List of mammals of peninsular Spain

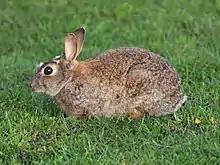
European rabbit

The lagomorphs comprise two families, Leporidae (hares and rabbits), and Ochotonidae (pikas). Though they can resemble rodents, and were classified as a superfamily in that order until the early 20th century, they have since been considered a separate order. They differ from rodents in a number of physical characteristics, such as having four incisors in the upper jaw rather than two.